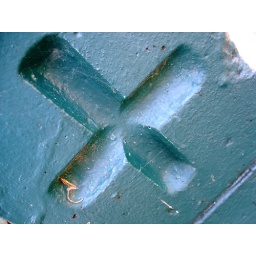
a cross (not an X) at the base of a lamp in the park